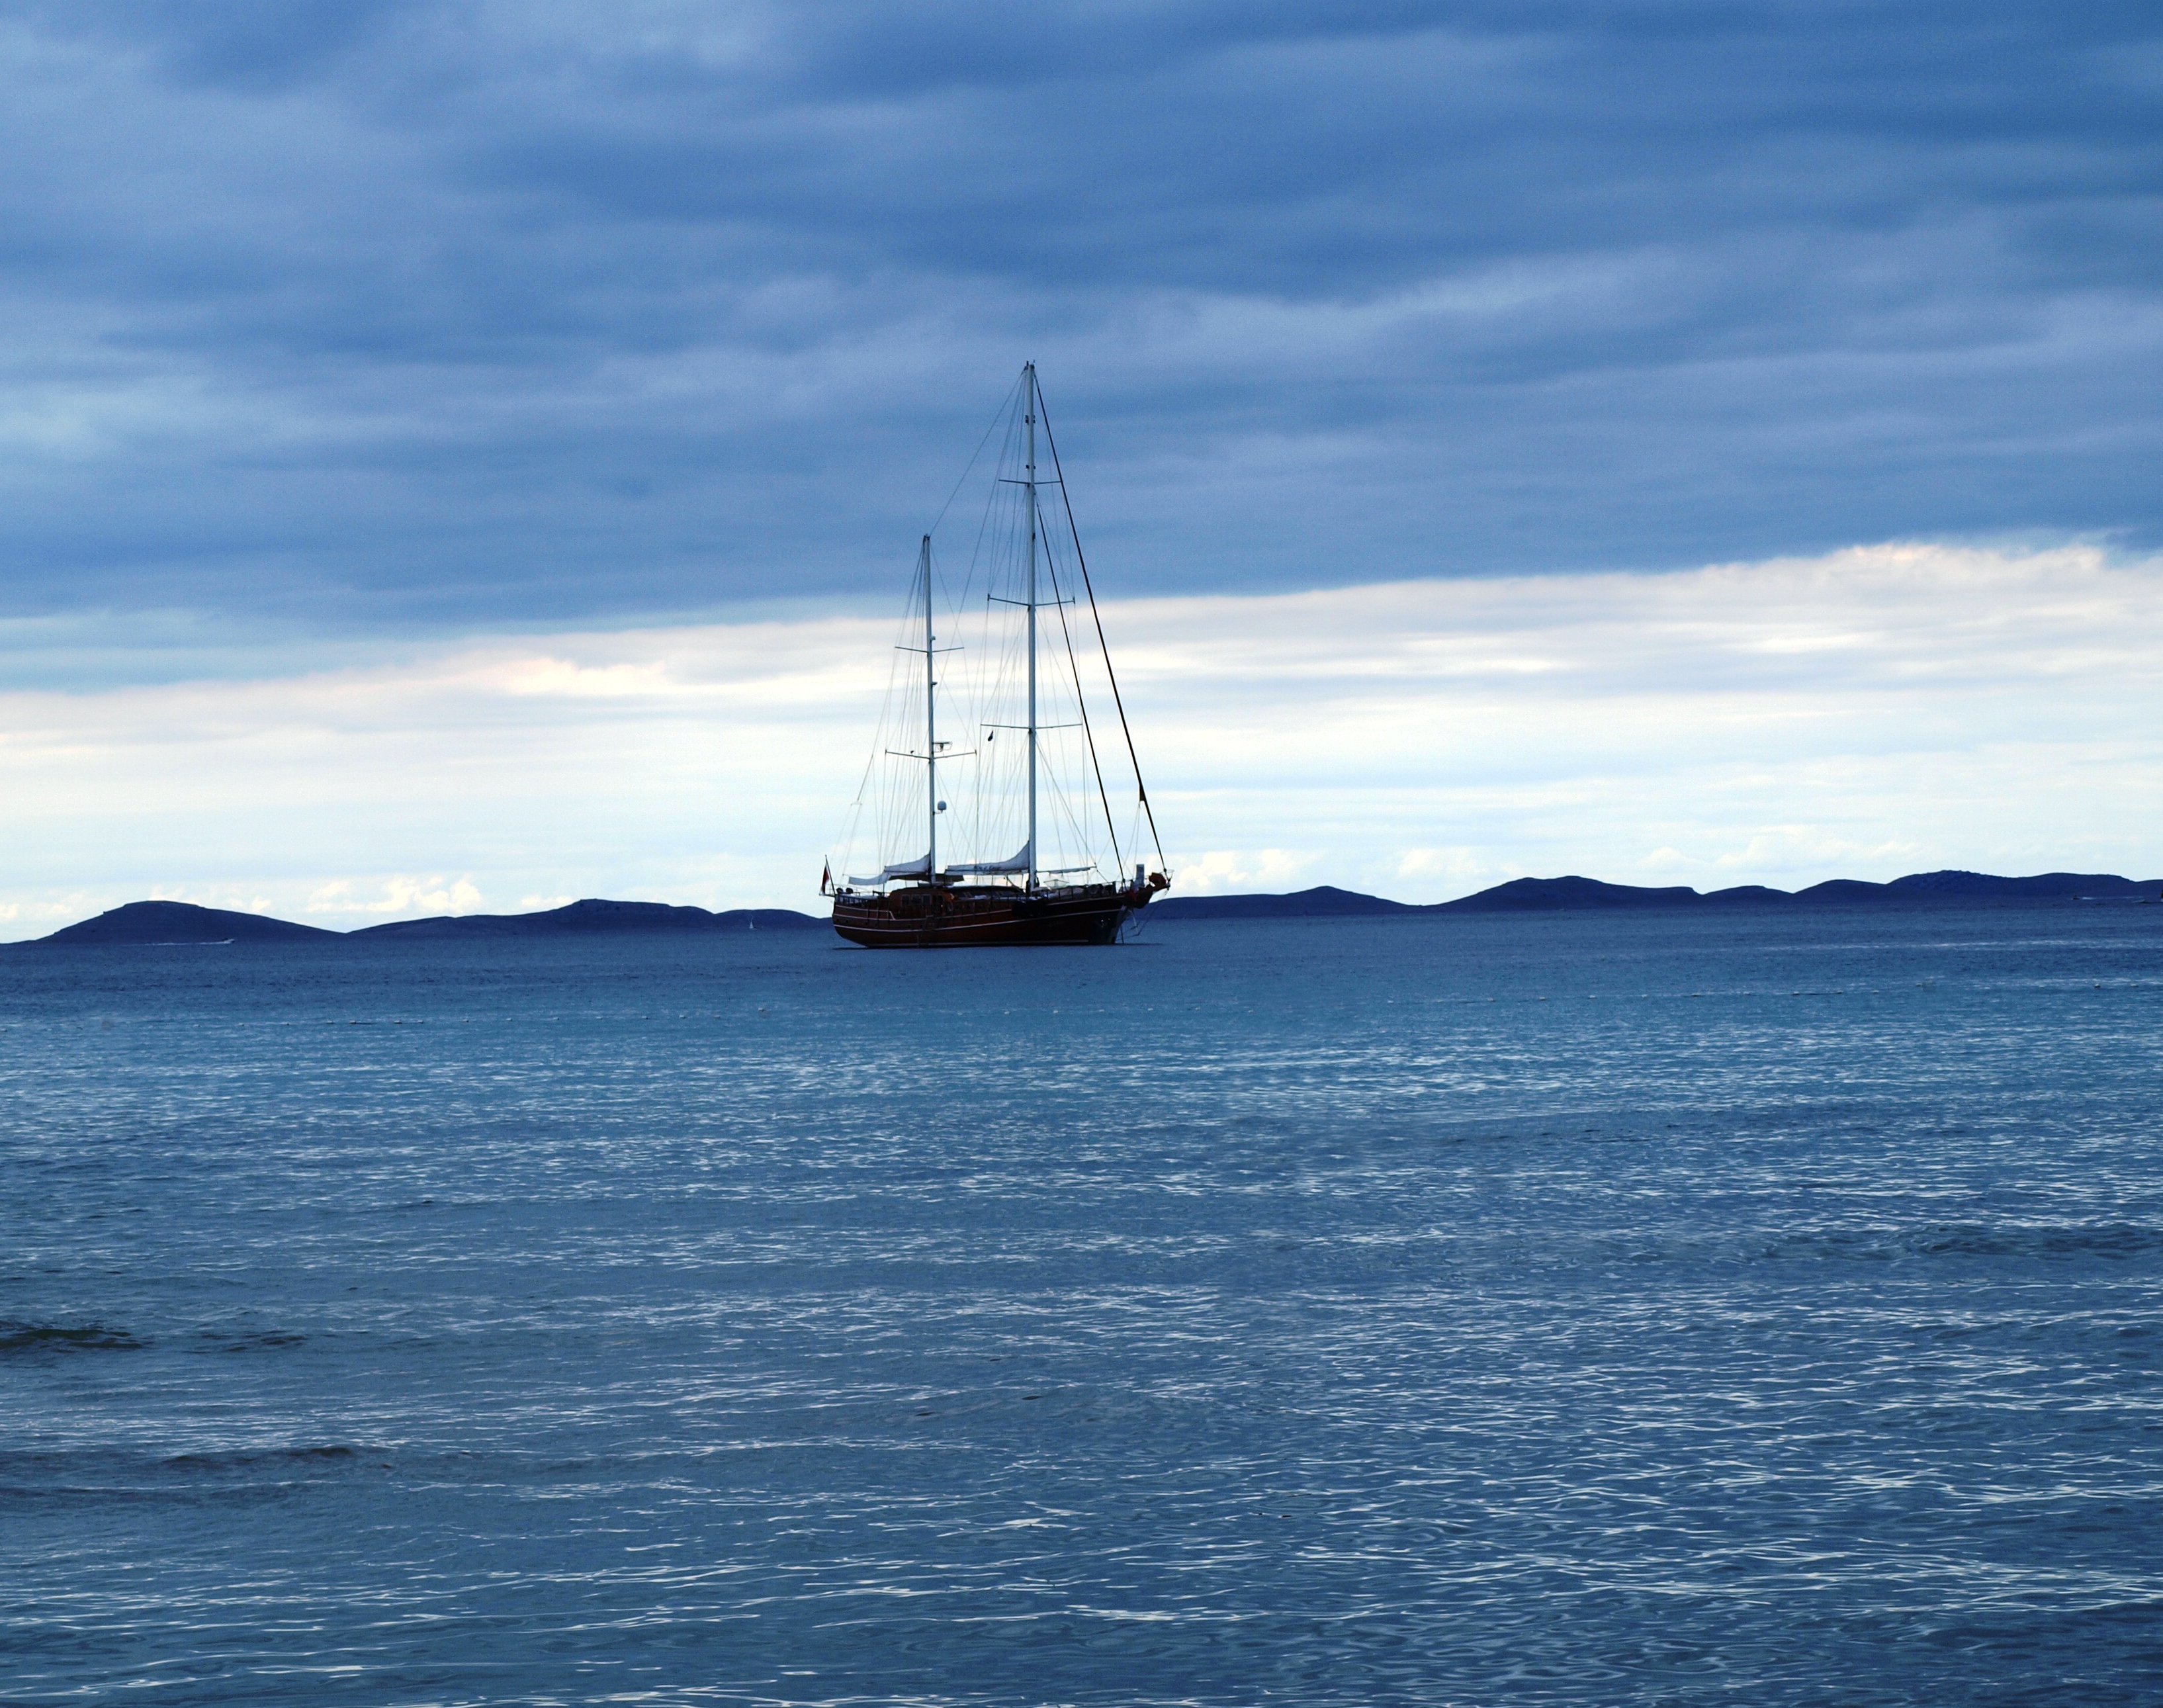
sea, coast, ocean, boat, wind, ship, vehicle, mast, sailing, bay, sailboat, sail, watercraft, sailing ship, tall ship